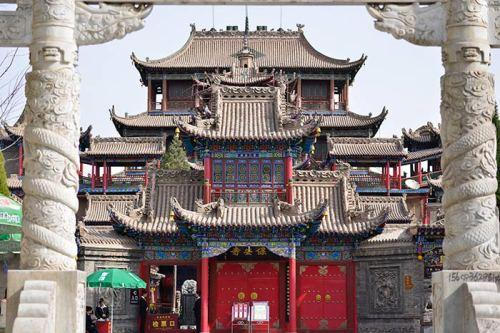
地标名称：高庙
所在城市：中卫市·沙坡头区